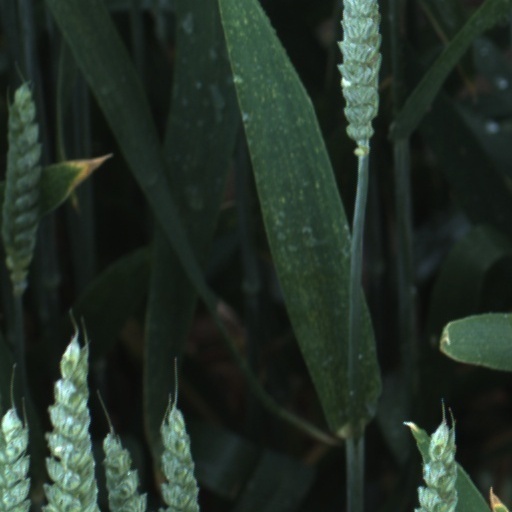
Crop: wheat